Democratic Autonomous Administration of North and East Syria

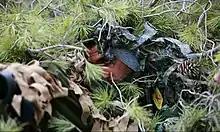
A YPG sniper in defense of Northern Syria from Turkey, Afrin

Following a deadly PYD repression of opposition demonstrations in Amuda, the Kurdish National Council withdrew from the Kurdish Supreme Committee. Unopposed, the PYD's political coalition, Movement for a Democratic Society (TEV-DEM), controlled the Kurdish Supreme Committee until the latter was dissolved by the cantonal Democratic Autonomous Administration. On 19 July 2013, the PYD announced that it had written a constitution for an "autonomous Syrian Kurdish region", and planned to hold referendum to approve the constitution in October 2013. Qamishli served as first "de facto" capital of the PYD-led governing body, which was official called the "Interim Transitional Administration". The announcement was widely denounced by both moderate as well as Islamist factions of the Syrian opposition. In January 2014, three areas declared their autonomy as cantons (later Afrin Region, Jazira Region and Euphrates Region) and an interim constitution (also known as "social contract") was approved. The Syrian opposition and the Kurdish parties belonging to the KNC condemned this move, regarding the canton system as illegal, authoritarian, and supportive of the Syrian government. The PYD countered that the constitution was open to review and amendment, and that the KNC had been consulted on its drafting beforehand. From September 2014 to spring 2015, the YPG forces in Kobanî Canton, supported by some Free Syrian Army militias and leftist international and Kurdistan Workers' Party (PKK) volunteers, fought and finally repelled an assault by the Islamic State of Iraq and the Levant (ISIL) during the Siege of Kobanî, and in the YPG's Tell Abyad offensive of summer of 2015, the regions of Jazira and Kobanî were connected.